Upper Meeting House of the Baptist Church of Middletown

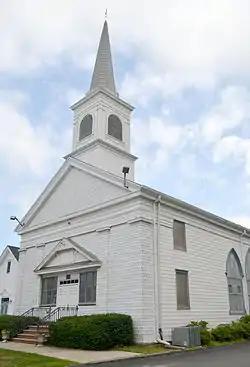

The Upper Meeting House of the Baptist Church of Middletown, also known as the Holmdel Community Church, is located at 40 Main Street in Holmdel Township in Monmouth County, New Jersey, United States. It was the first Baptist church congregation in New Jersey. The historic church was added to the National Register of Historic Places on December 7, 1990, for its significance in architecture.